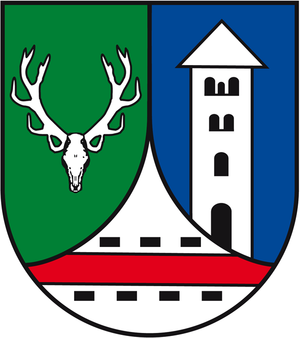
Hirschfeld (Hunsrück) est une municipalité du Verbandsgemeinde Kirchberg, dans l'arrondissement de Rhin-Hunsrück, en Rhénanie-Palatinat, dans l'ouest de l'Allemagne.